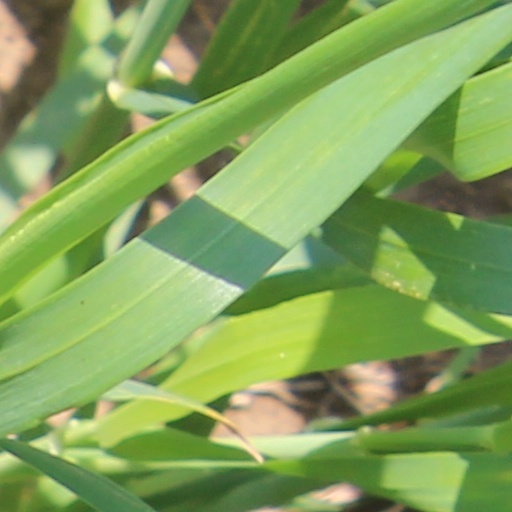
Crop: wheat